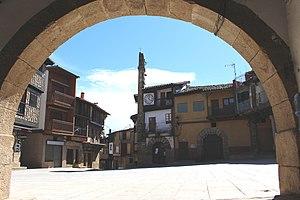
Sotoserrano est une commune de la province de Salamanque dans la communauté autonome de Castille-et-León en Espagne.